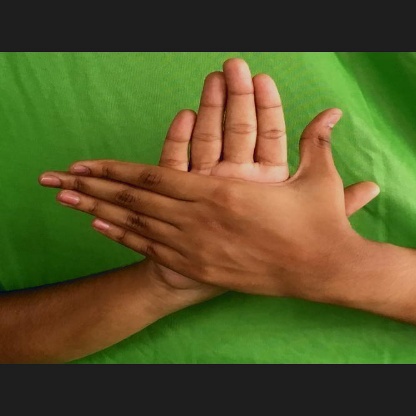
Mudra: Chakra